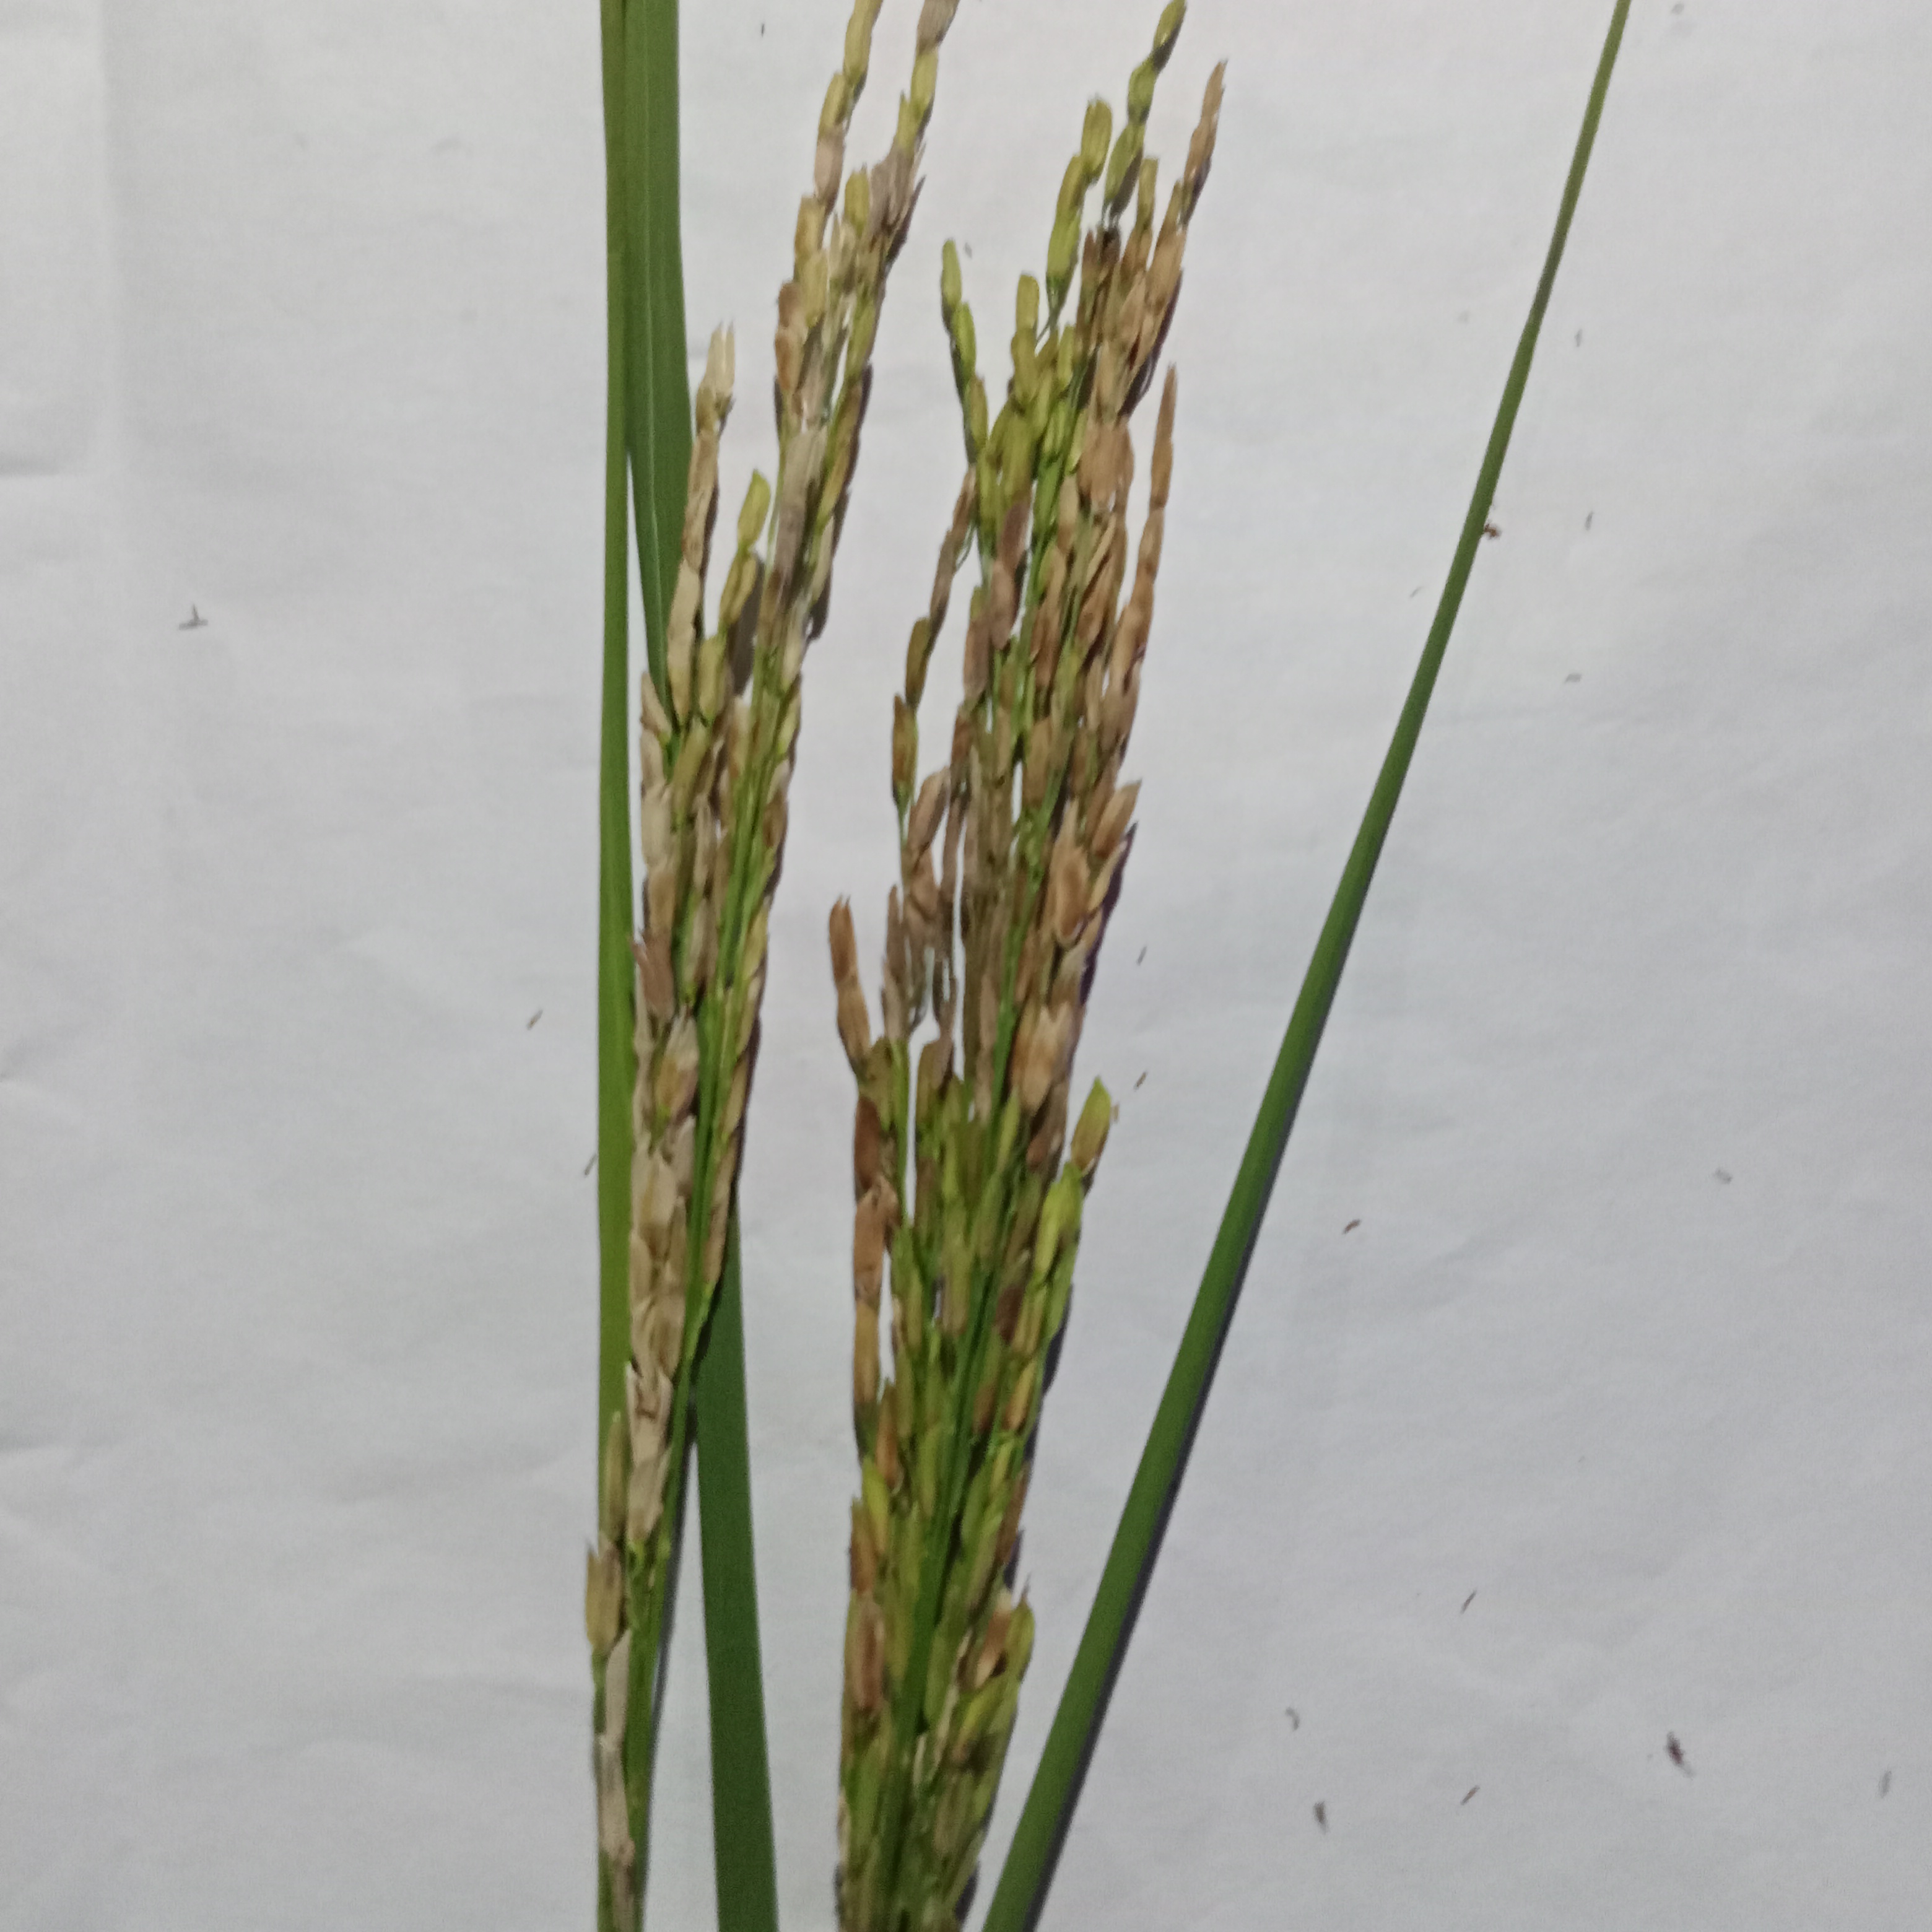
Nhãn: Bệnh Đạo ôn lá và cổ bông (Rice leaf and neck blast)